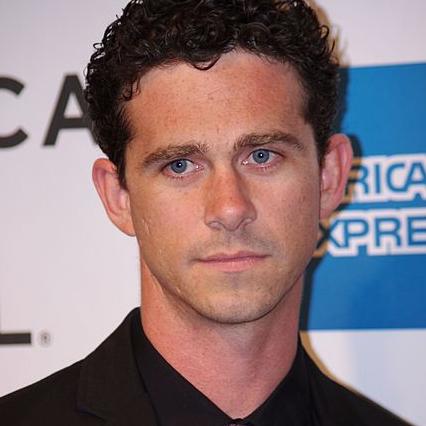
Age: 32